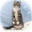
Label: cat